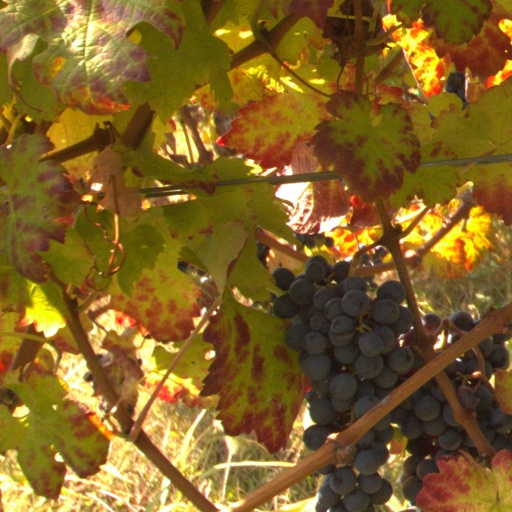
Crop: grape